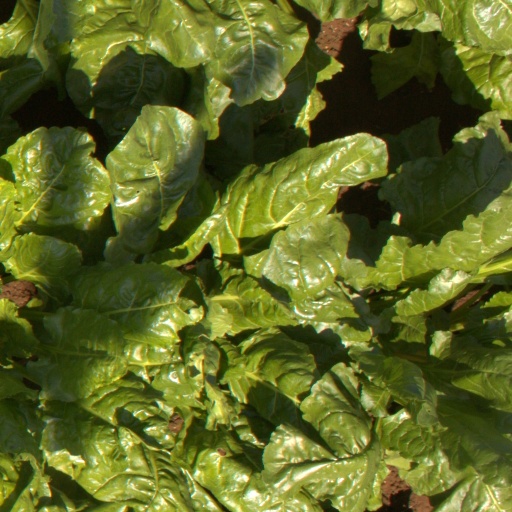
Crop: sugar beet